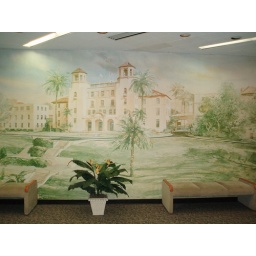
Painting ofold Admin building located at OOD's desk in new USNH San Diego